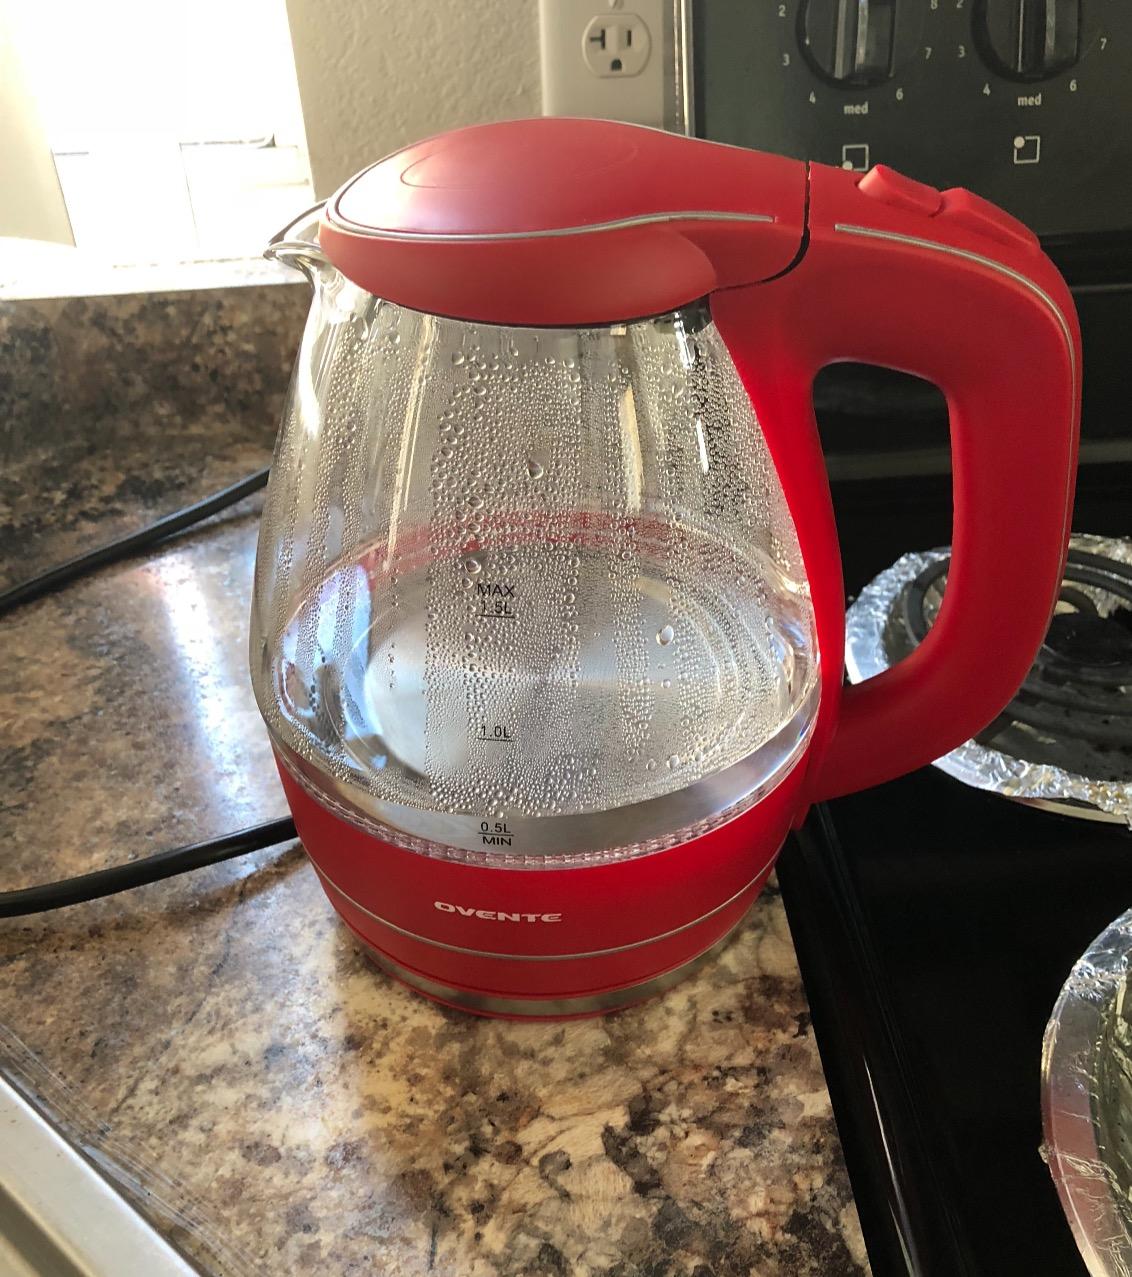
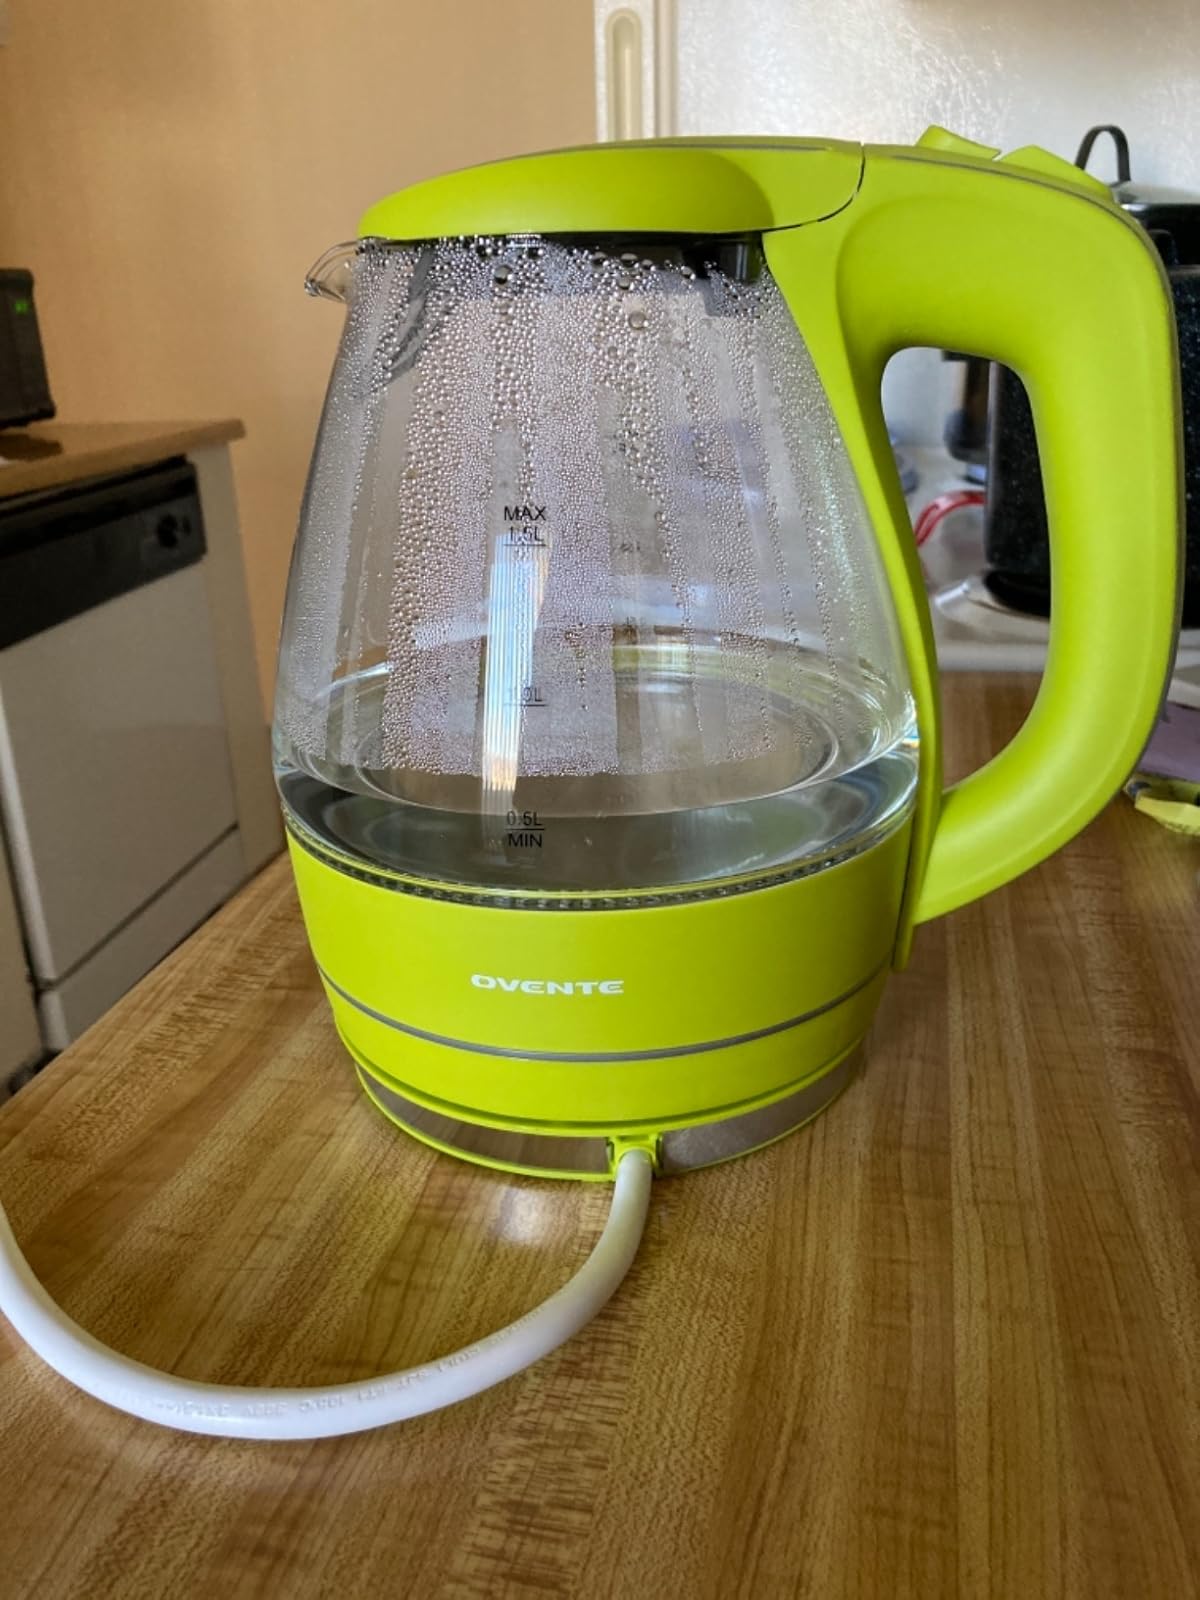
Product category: items_kettle
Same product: no